Groupe Casino

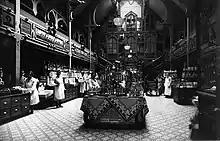
The first store in Saint-Etienne, 1898

Geoffroy Guichard was born on 27 July 1867 in Feurs, in the Auvergne-Rhône-Alpes region. His parents were the owners of a retail grocery business in Saint-Étienne. In 1889, he married Antonia Perrachon and became a partner with Paul Perrachon, his cousin-in-law, who had been the owner of a shop in the region for around ten years. Geoffroy Guichard became the sole business owner in 1892. The store, located rue des Jardins, was originally the Lyrical Casino of Saint-Étienne. Closed in the 1850s, the Lyrical Casino was transformed into a retail grocery store in the 1860s. Geoffroy Guichard grew the grocery store to turn it into a general food store, based on the Felix Potin model. In April 1898, due to the success of the concept, Geoffroy Guichard opened the first branch in Veauche, in Loire.